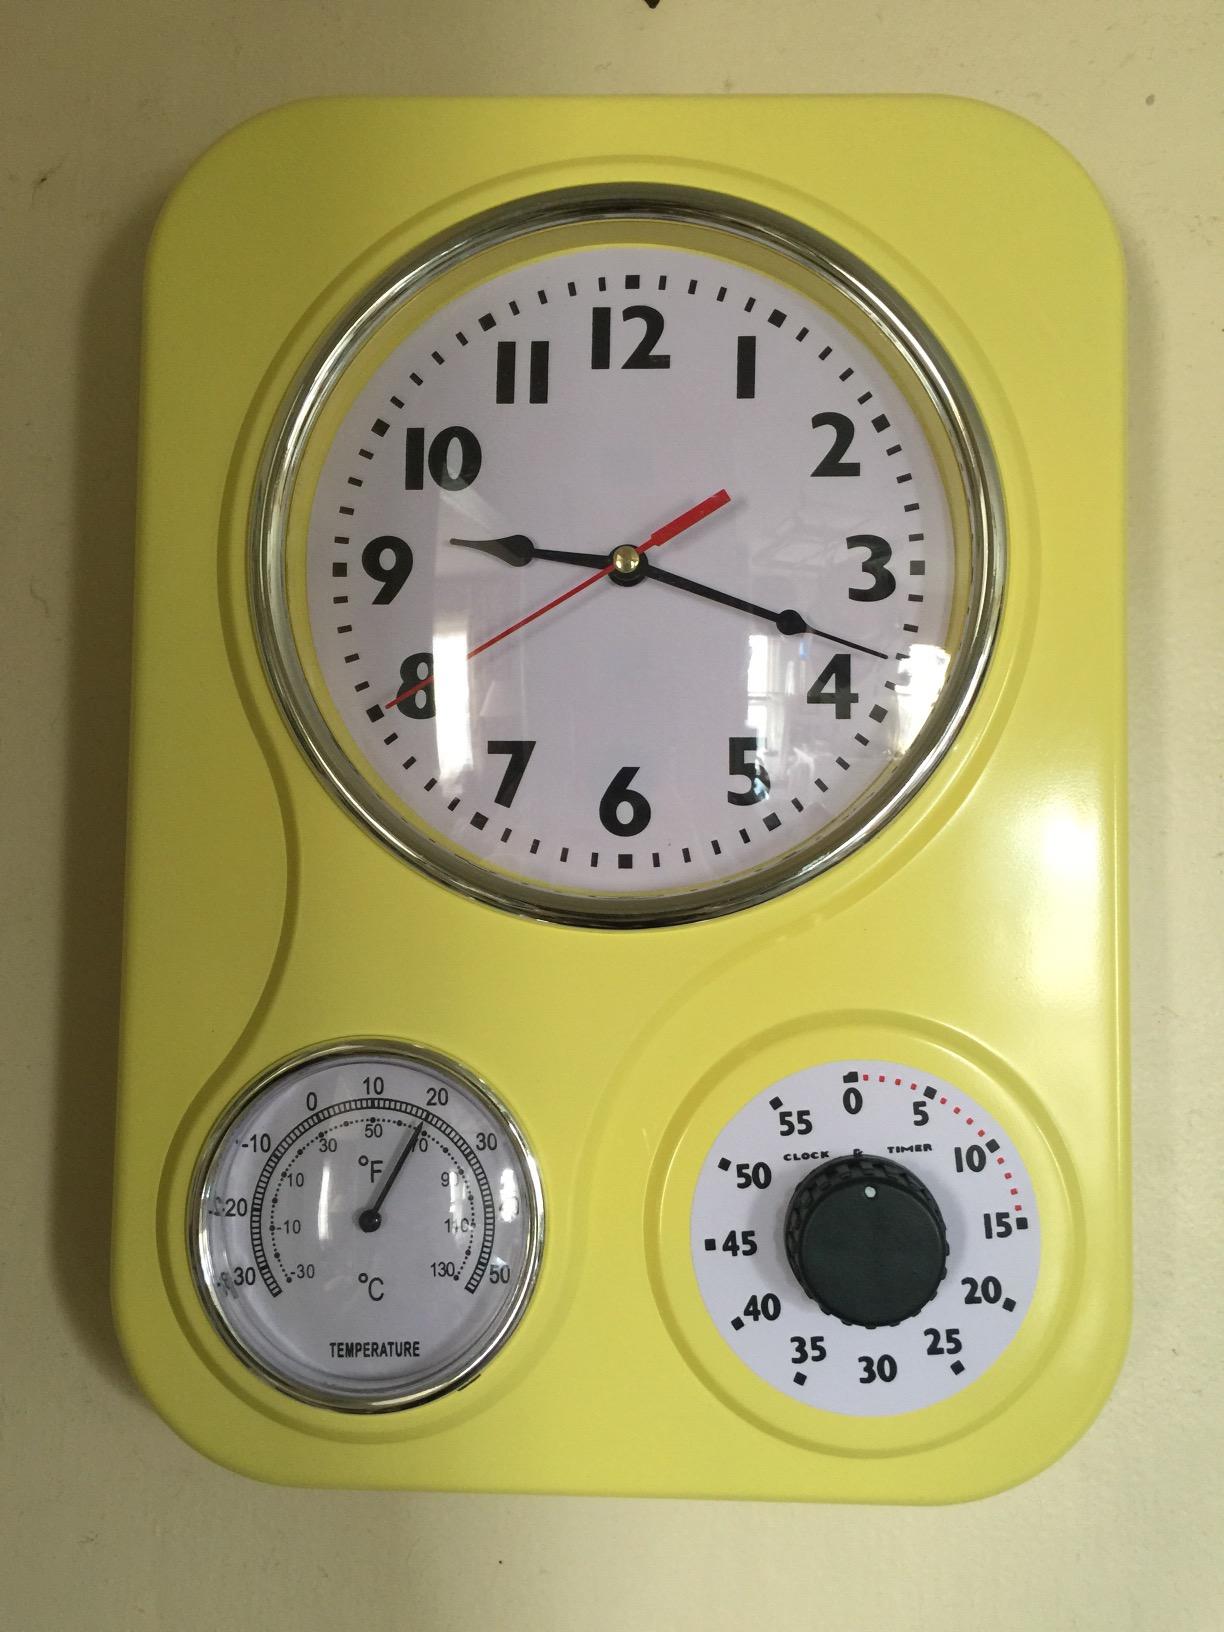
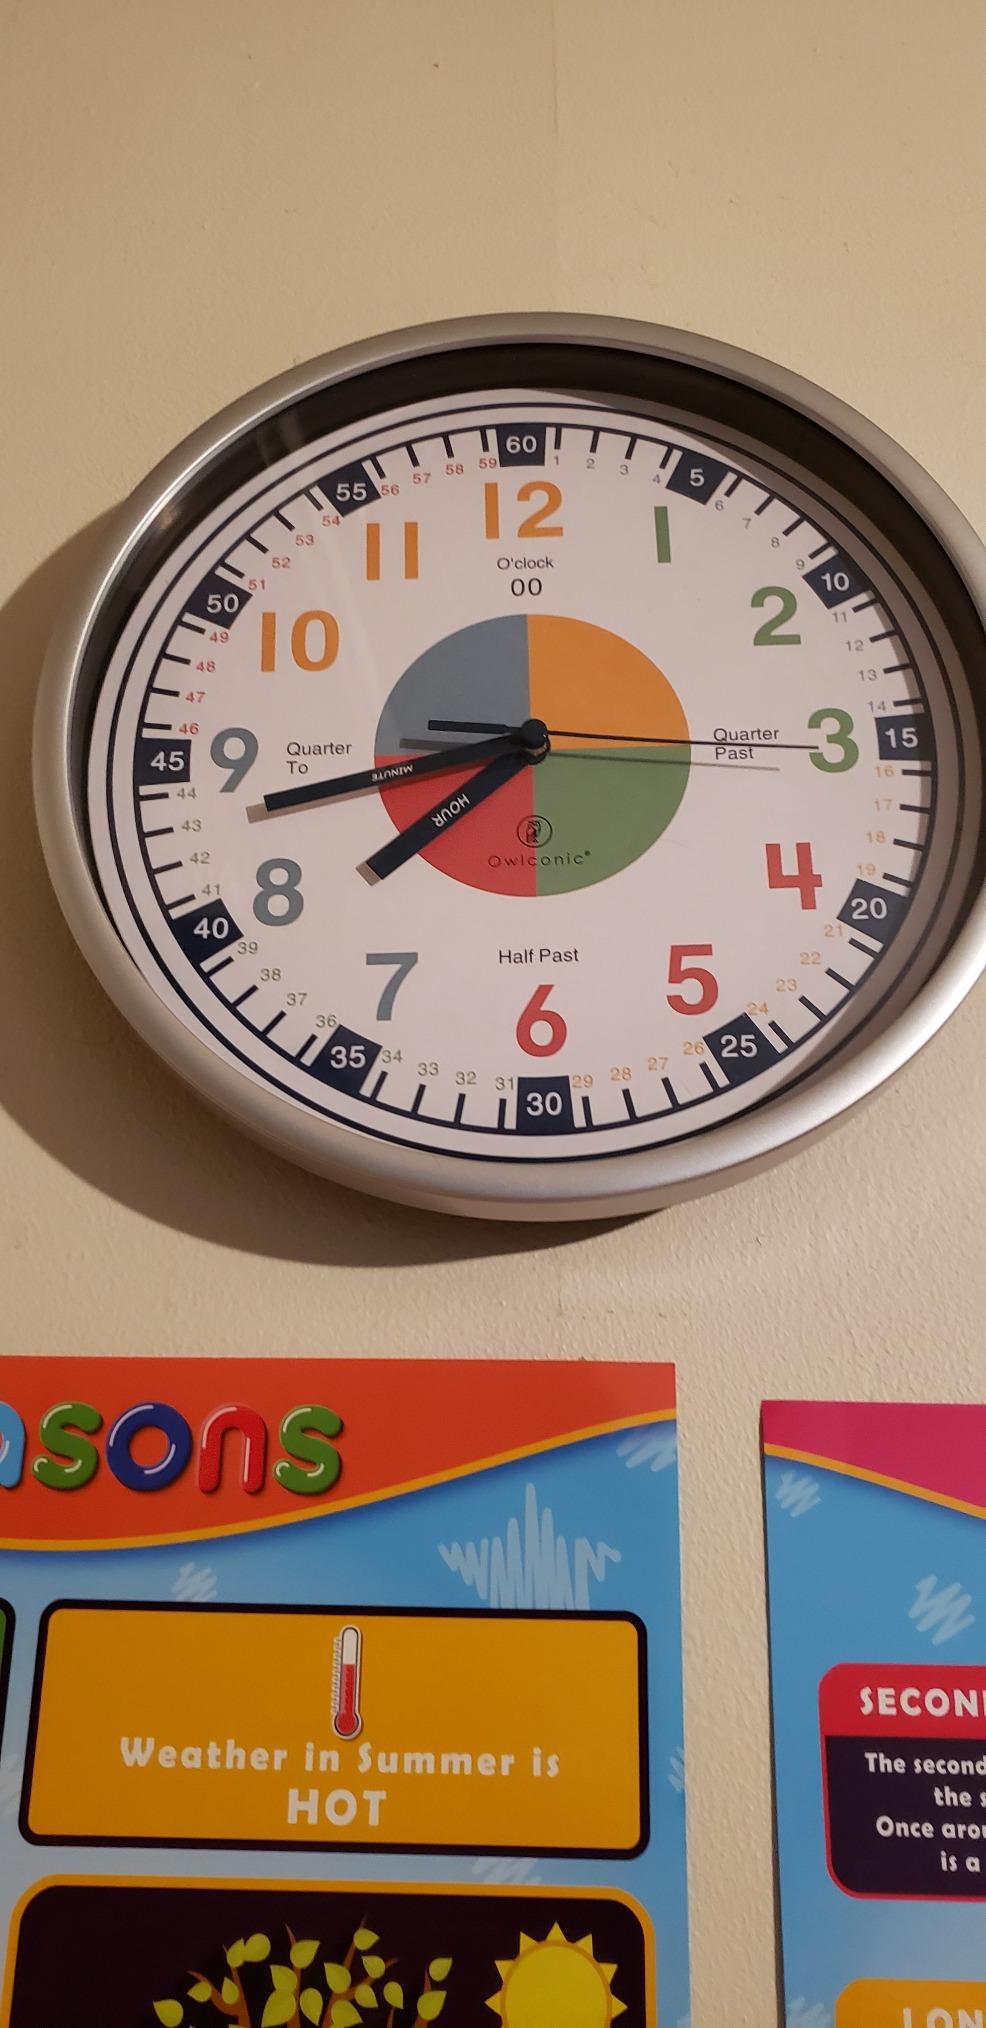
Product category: clock
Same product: no